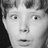
Emotion: surprise